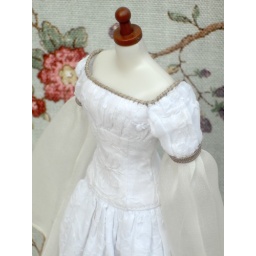
The dress I made for my future custom May Blossom Blythe doll inspired by almond tree in spring time.